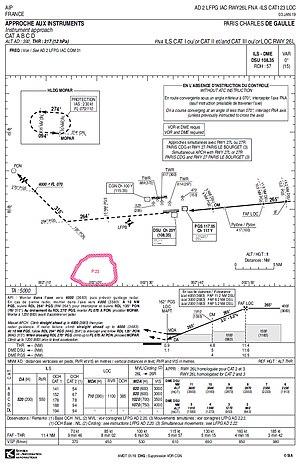
Carte de l'approche finale ILS de la piste 26L à l'aéroport de Charles-de-Gaulle.
Les cartes d'approche et d'atterrissage à vue et les cartes d'approche aux instruments sont des documents relatifs à un aérodrome et permettant l'approche et à l'atterrissage, respectivement en vol à vue ou en vol aux instruments. Chaque pays est responsable de ses propres cartes et les émet selon les standards de l'Organisation de l'aviation civile internationale. Elles sont élaborés par les organismes aéronautiques responsables de l'information aéronautique, comme le service de l'information aéronautique en France ou la FAA pour les États-Unis.